Sarah Lanman Smith

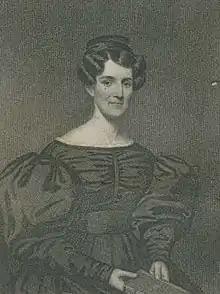

Sarah Lanman Smith (also known as, Sarah L. Huntington Smith; June 18, 1802 – September 30, 1836) was a 19th-century American Christian missionary, memoirist, and school founder. In 1835, she established the American School for Girls, which became the Lebanese American University.